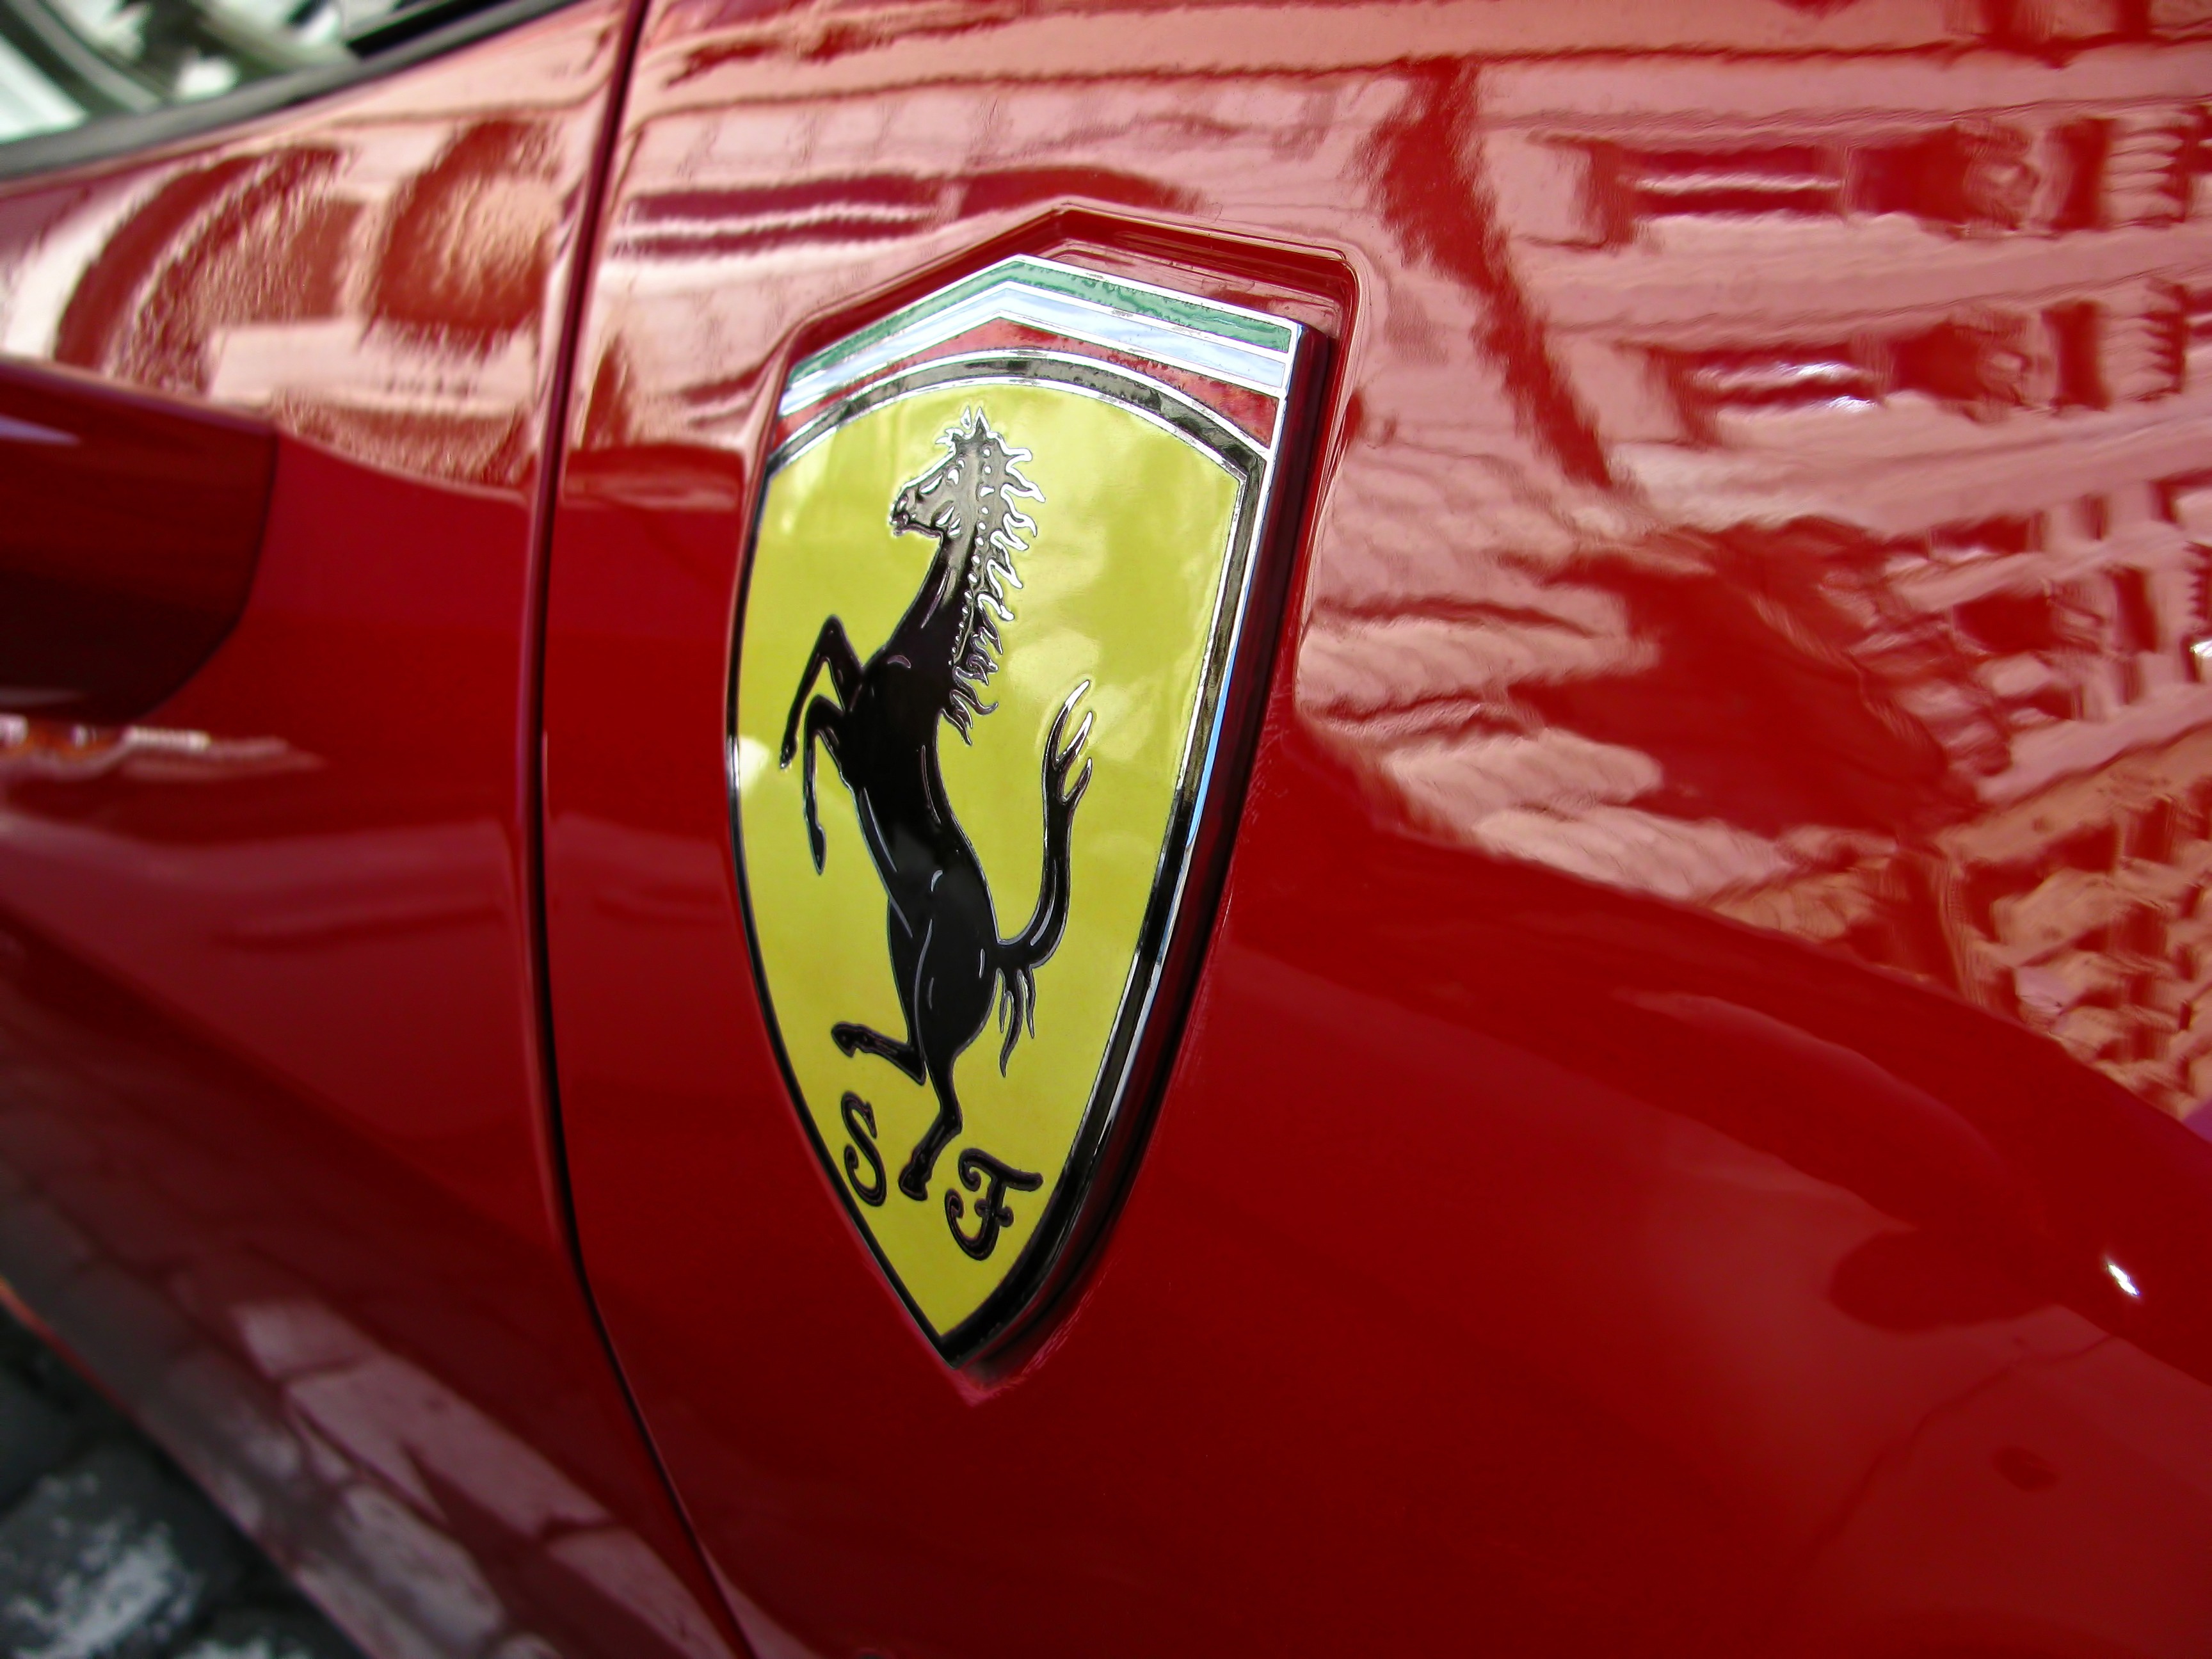
car, red, vehicle, sports car, supercar, power, automobiles, logo, cars, reflexion, ferrari, motors, fast, brno, vehicles, racing car, land vehicle, automobile make, automotive exterior, automotive design, luxury vehicle